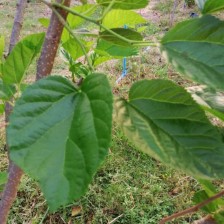
Variety: BlackAustralia